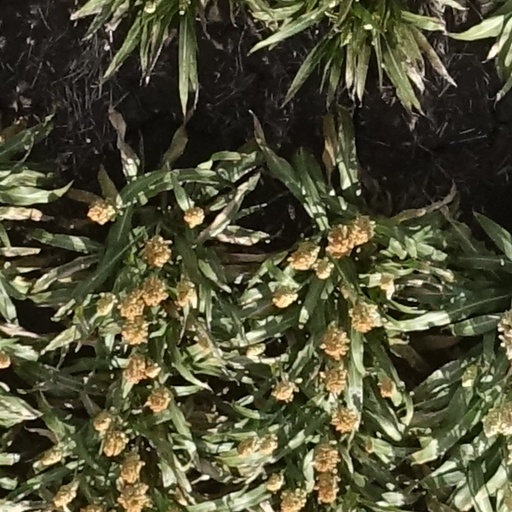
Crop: sorghum